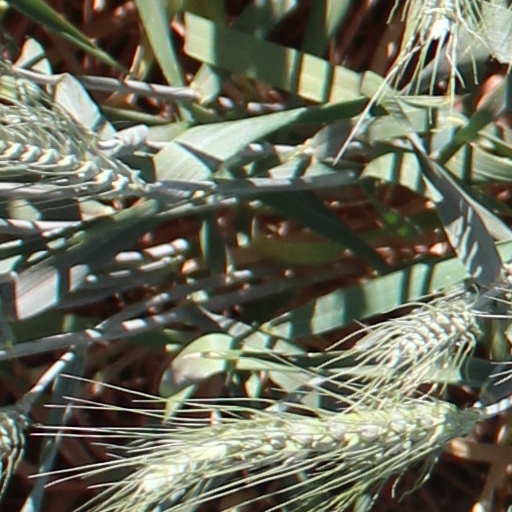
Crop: wheat